Answer in natural language. How many Chairs are visible in the scene? Choose between the following options: 0, 1, 2, 3 or 4
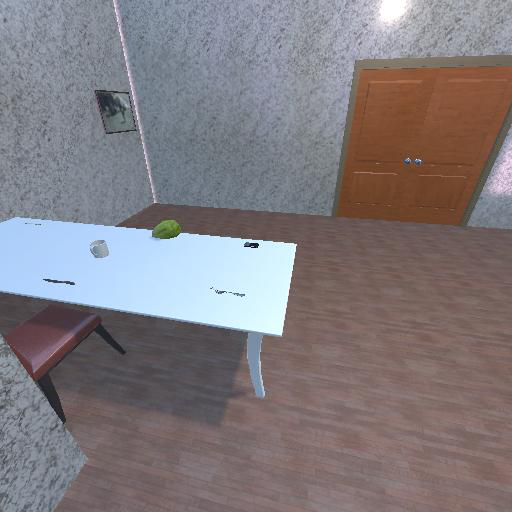
<answer>1</answer>